2022 IFSC Climbing World Cup

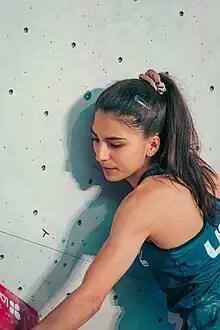
Natalia Grossman at the Brixen World Cup in June 2022

Natalia Grossman of the United States repeated her women's bouldering overall series win with five straight gold medals, only missing the gold when she finished second to Janja Garnbret of Slovenia, who sat out most of the bouldering season. Yoshiyuki Ogata of Japan also repeated as the overall bouldering series winner, and he was joined by fellow Japanese climbers Tomoa Narasaki with the silver and Kokoro Fujii with the bronze, completing a Japanese sweep of the bouldering series podium.